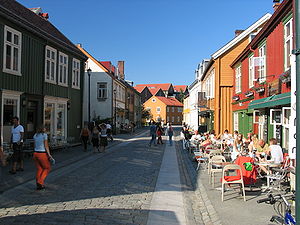
Bakklandet / Bydelens historie
Træhuse på Bakklandet.
Bakklandet i Trondheim er bebyggelsen langs østsiden af Nidelven mellem Bakke bru og Vollafallet. Området ovenfor Gamle Bybro kaldes Øvre Bakklandet.